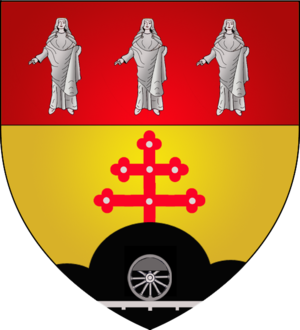
Armoiries de la commune luxembourgeoise de Troisvierges
Édouard Mertens dit Edy Mertens, né le 22 août 1954 à Wilwerdange, est un médecin généraliste et homme politique luxembourgeois, membre du Parti démocratique.
Troisvierges est une localité luxembourgeoise et le chef-lieu de la commune portant le même nom située dans le canton de Clervaux.
Cette page donne les armoiries des communes du Luxembourg.